Tsurumai Station

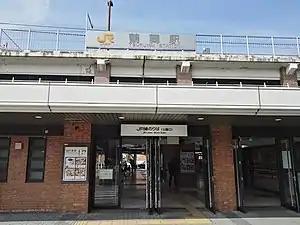
JR Tsurumai Station exit

is an interchange railway station in Naka-ku, Nagoya, Aichi Prefecture, Japan, operated by JR Central and the Nagoya City Transportation Bureau.